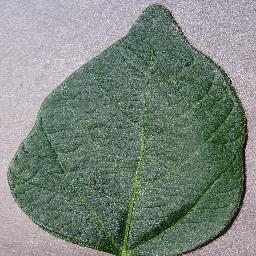
Label: Soybean___healthy